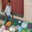
Label: man